Sultan al-Dawla

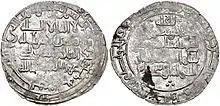
Coin of Sultan al-Dawla

Abu Shuja (993 – December 1024), better known by his "laqab" of Sultan al-Dawla (Persian: سلطان الدوله, "Power of the Dynasty"), was the Buyid amir of Fars (1012–1024) and Iraq (1012–1021). He was the son of Baha' al-Dawla.